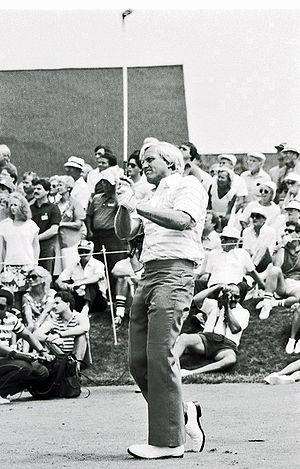
L'Open de France ou HNA Open est le plus ancien et le plus important tournoi de golf d'Europe continentale. C'est en 1906, au golf de Paris - devenu depuis La Boulie - que se déroule le premier Championnat International de France Open. Il est remporté par Arnaud Massy.